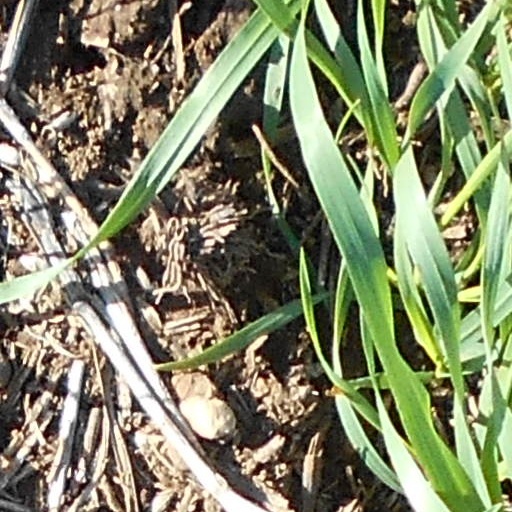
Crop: wheat